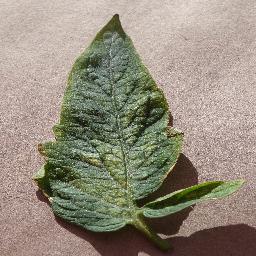
Label: Tomato___Spider_mites Two-spotted_spider_mite